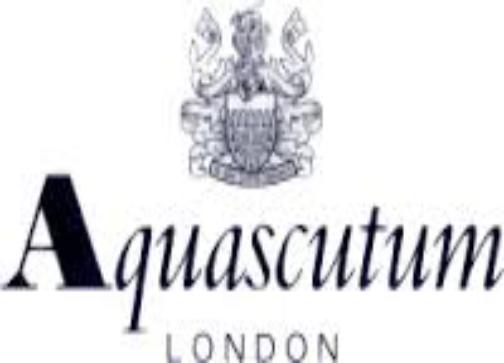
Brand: Aquascutum
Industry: Clothes